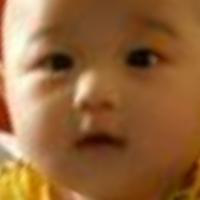
Age group: age 01-10